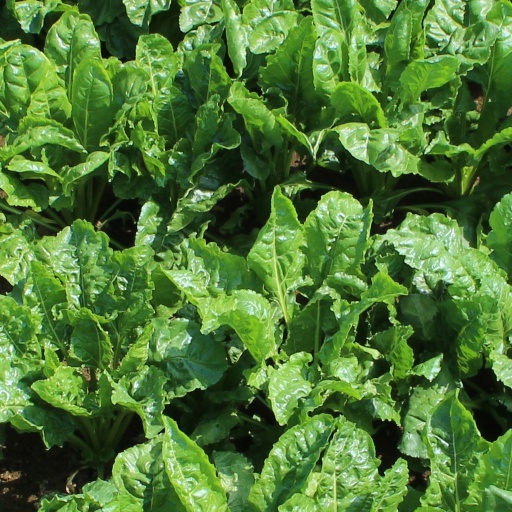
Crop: sugar beet